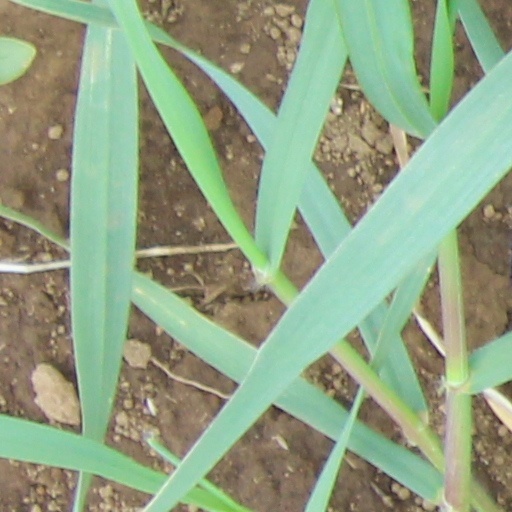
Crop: wheat